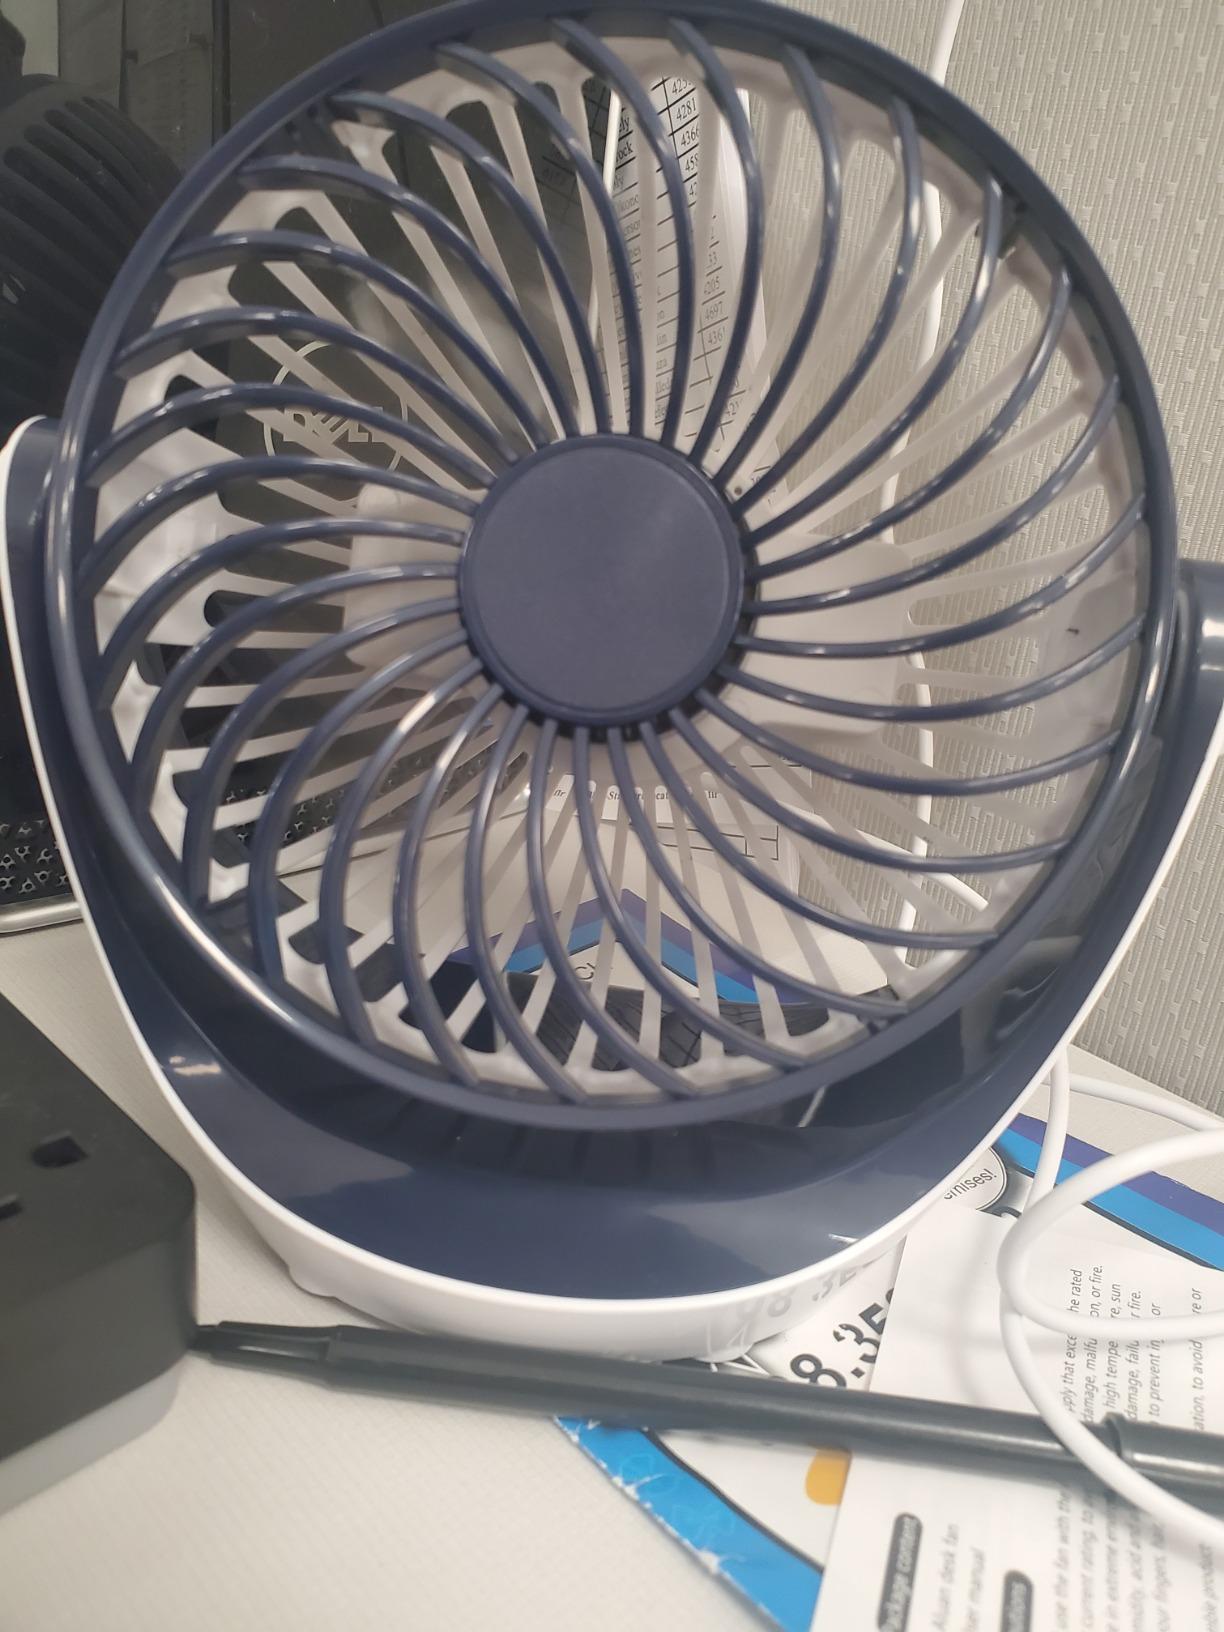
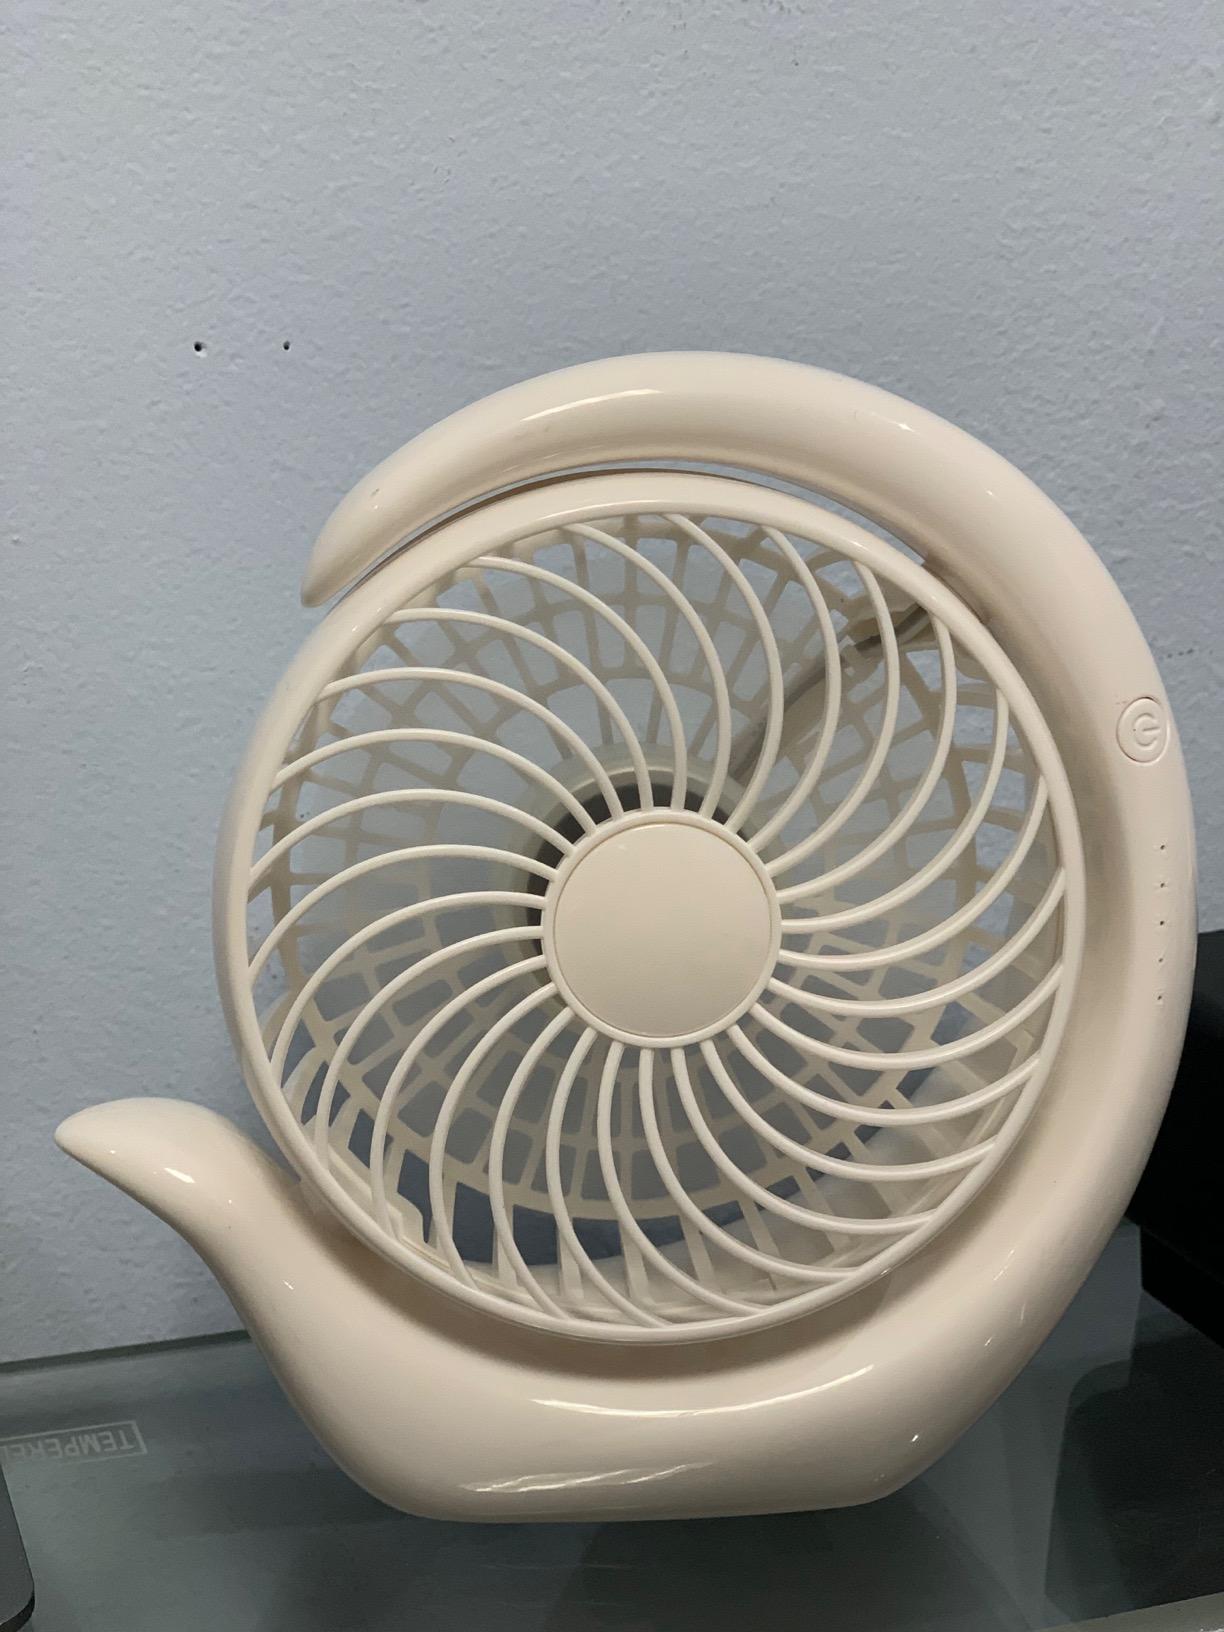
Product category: fan
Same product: no